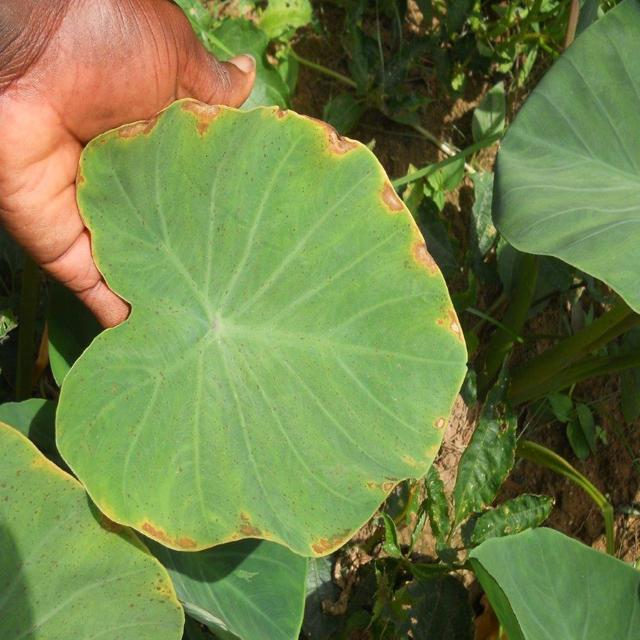
Label: Early_Blight